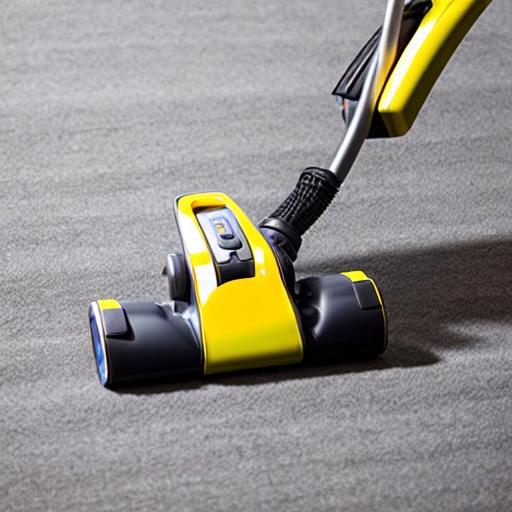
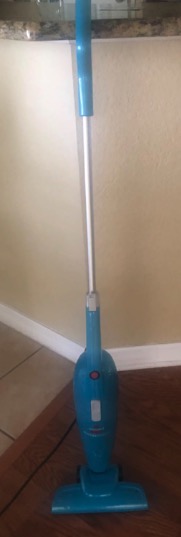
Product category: items_vacuum
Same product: no